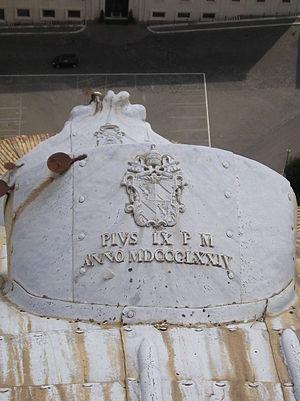
L'expression noblesse noire, en italien Aristocrazia nera, désigne une fraction de la noblesse italienne qui se rangea au côté du pape Pie IX lorsque les troupes du roi Victor-Emmanuel II s'emparèrent de Rome en 1870 et mirent un terme à l'indépendance des États pontificaux.